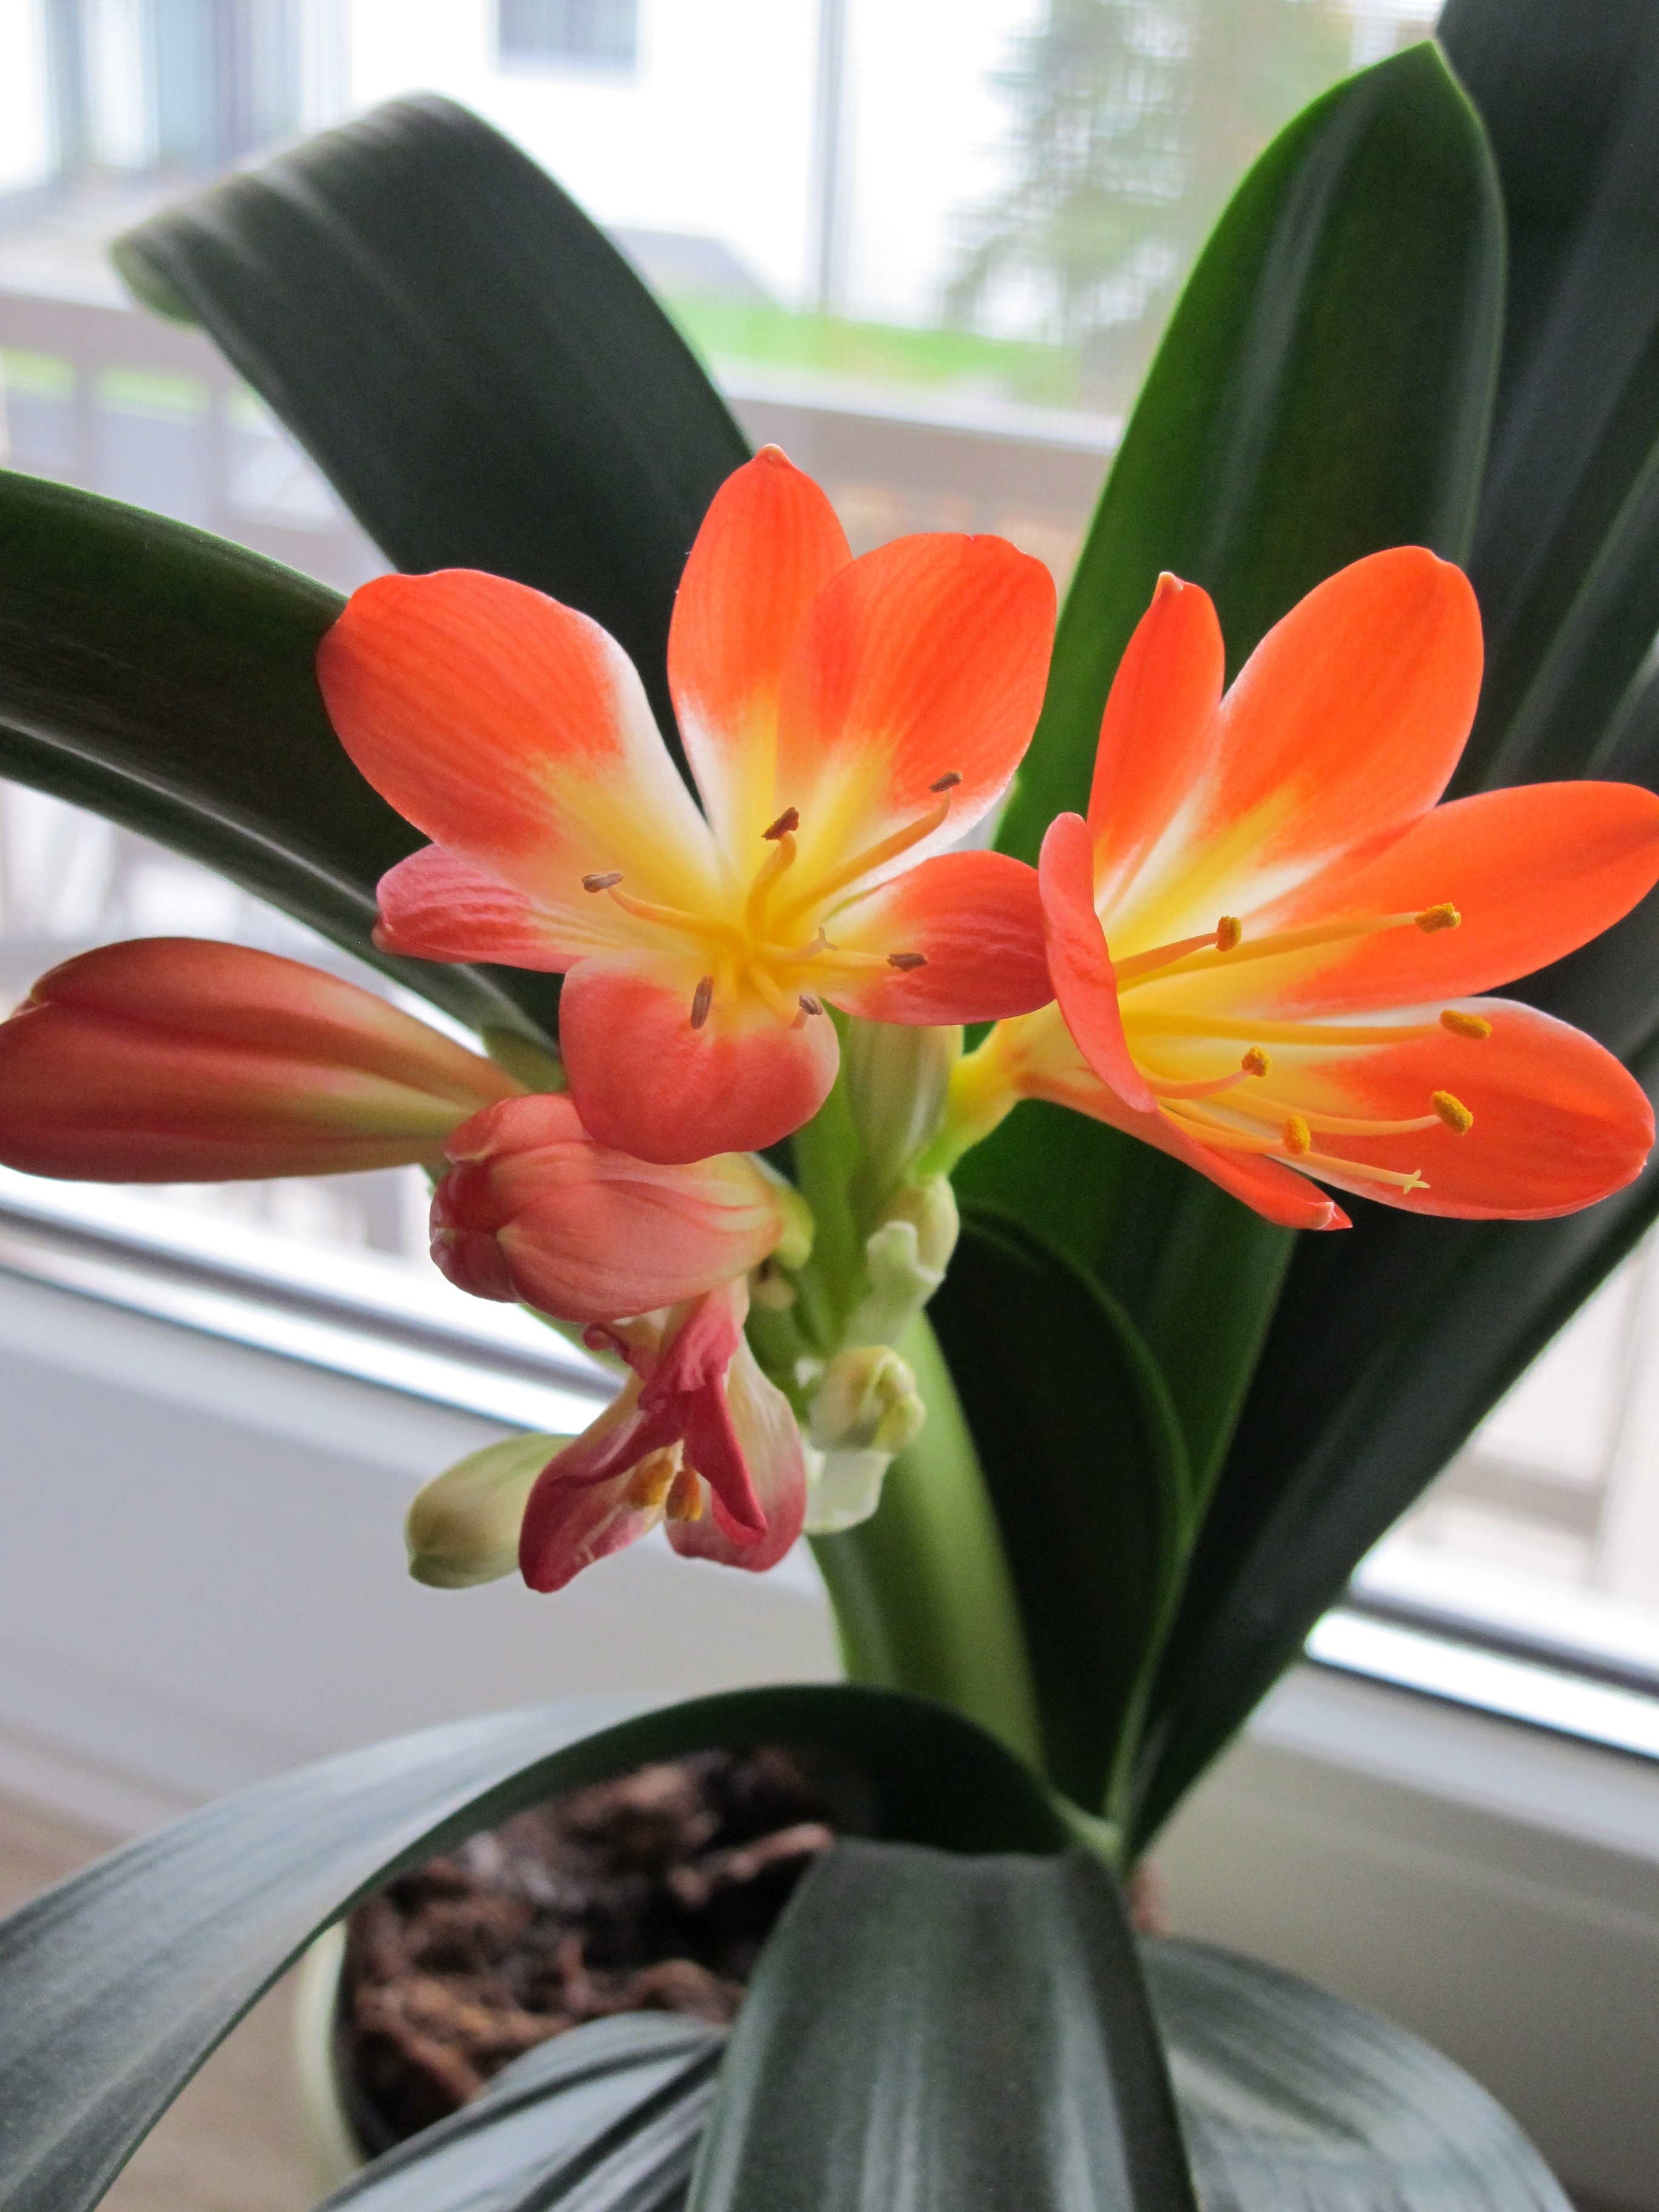
plant, wheel, flower, houseplant, floristry, flowering plant, clivia, cattleya, winterblueher, land plant, natal lily, bush lily, potten plant